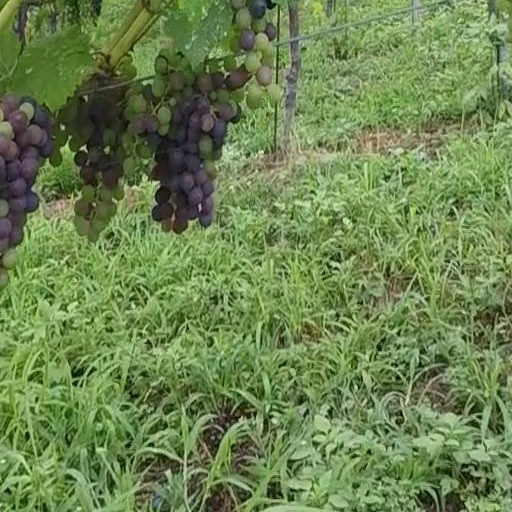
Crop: grape